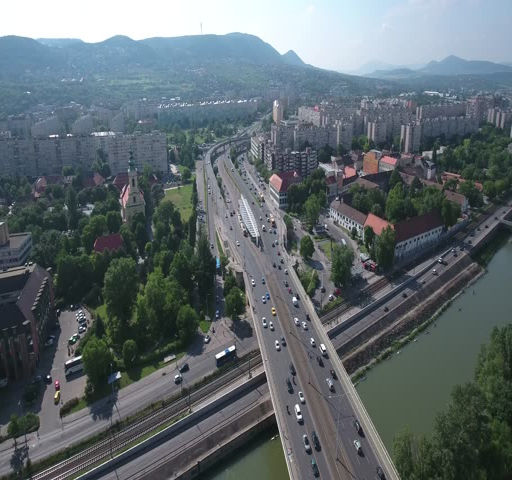
aerial footage from a drone shows river and the dense traffic